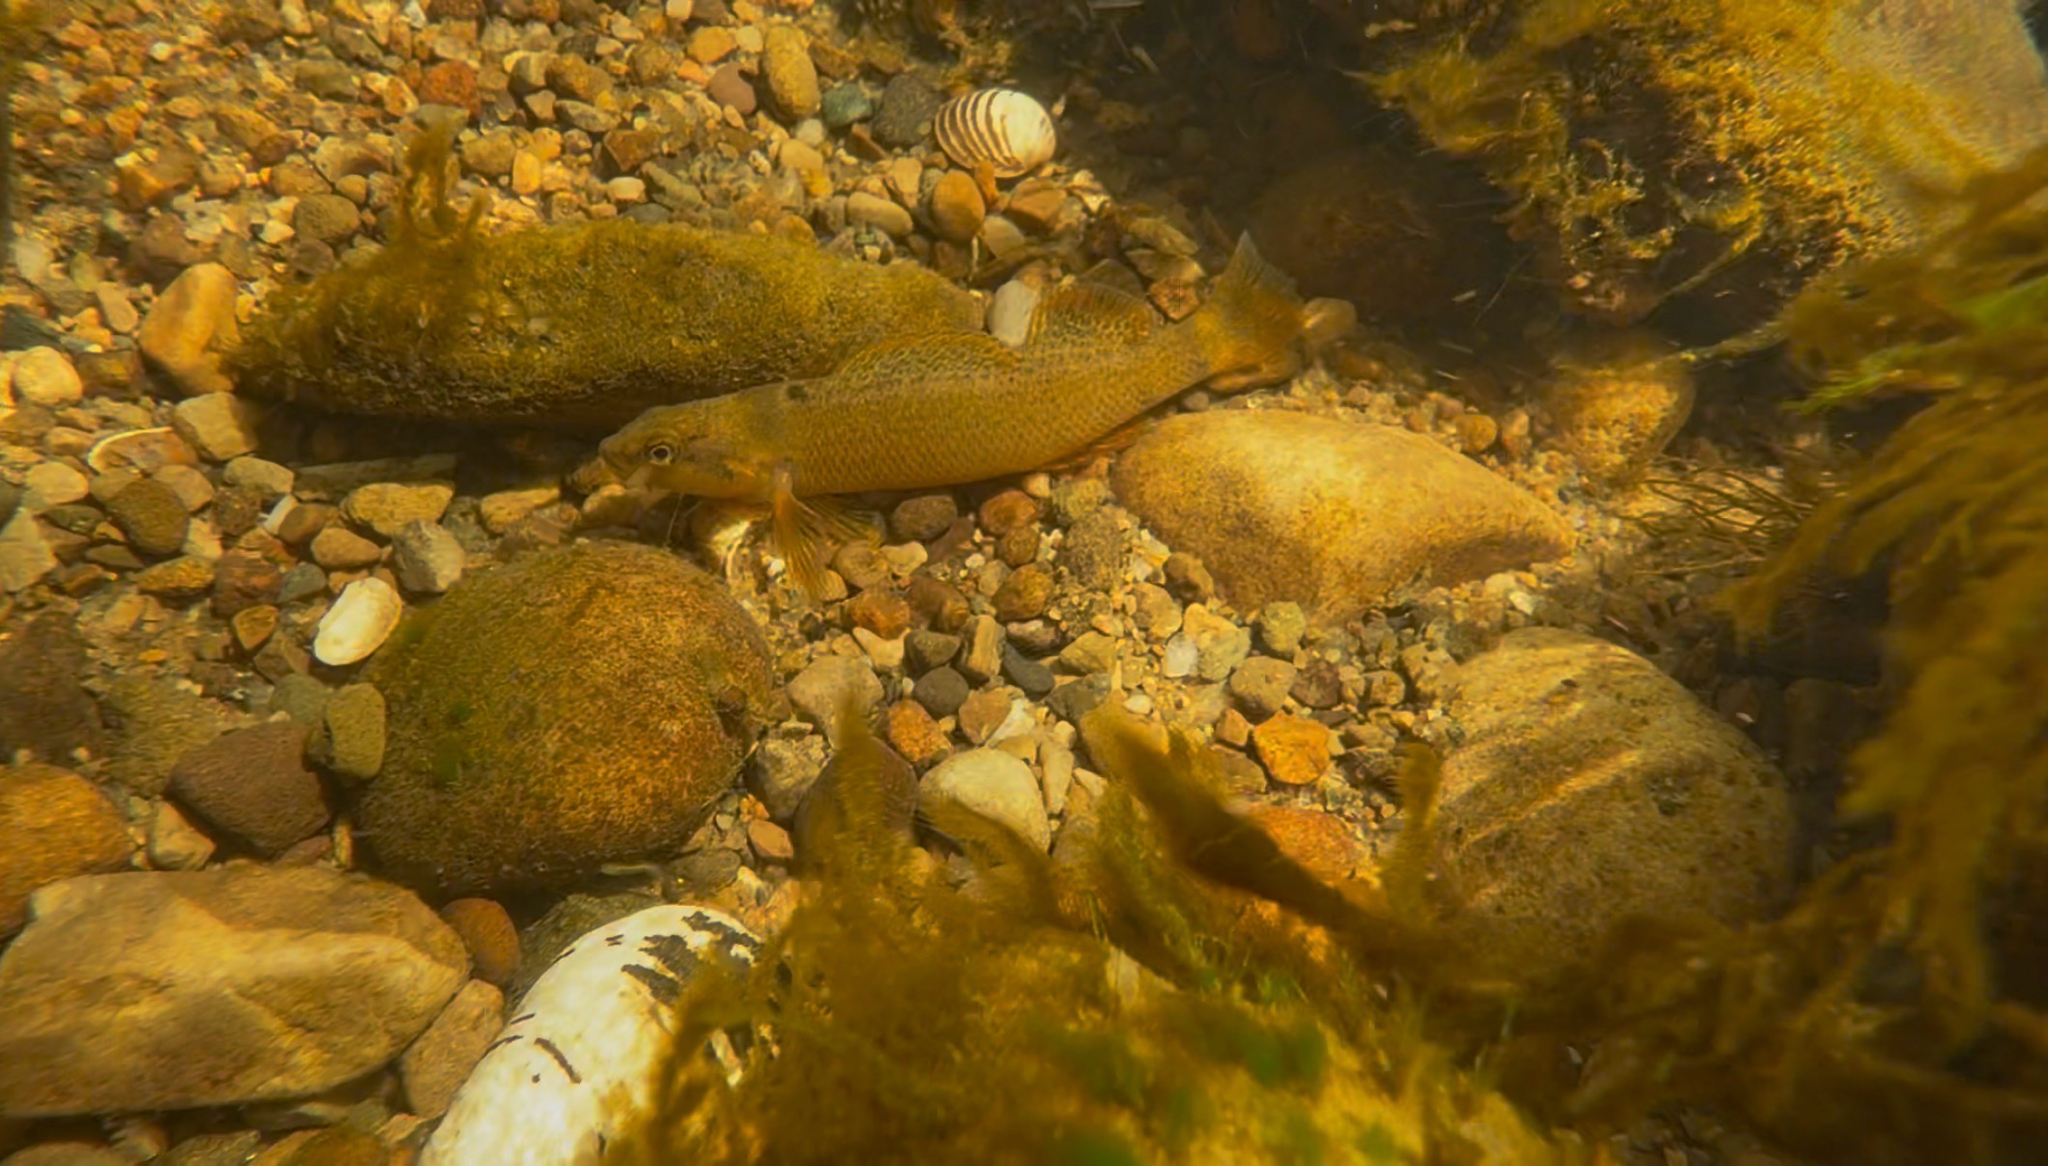
fish (species not among the labelled classes)